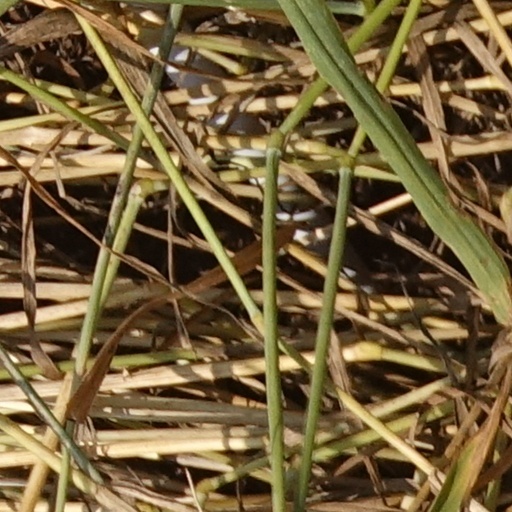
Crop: wheat